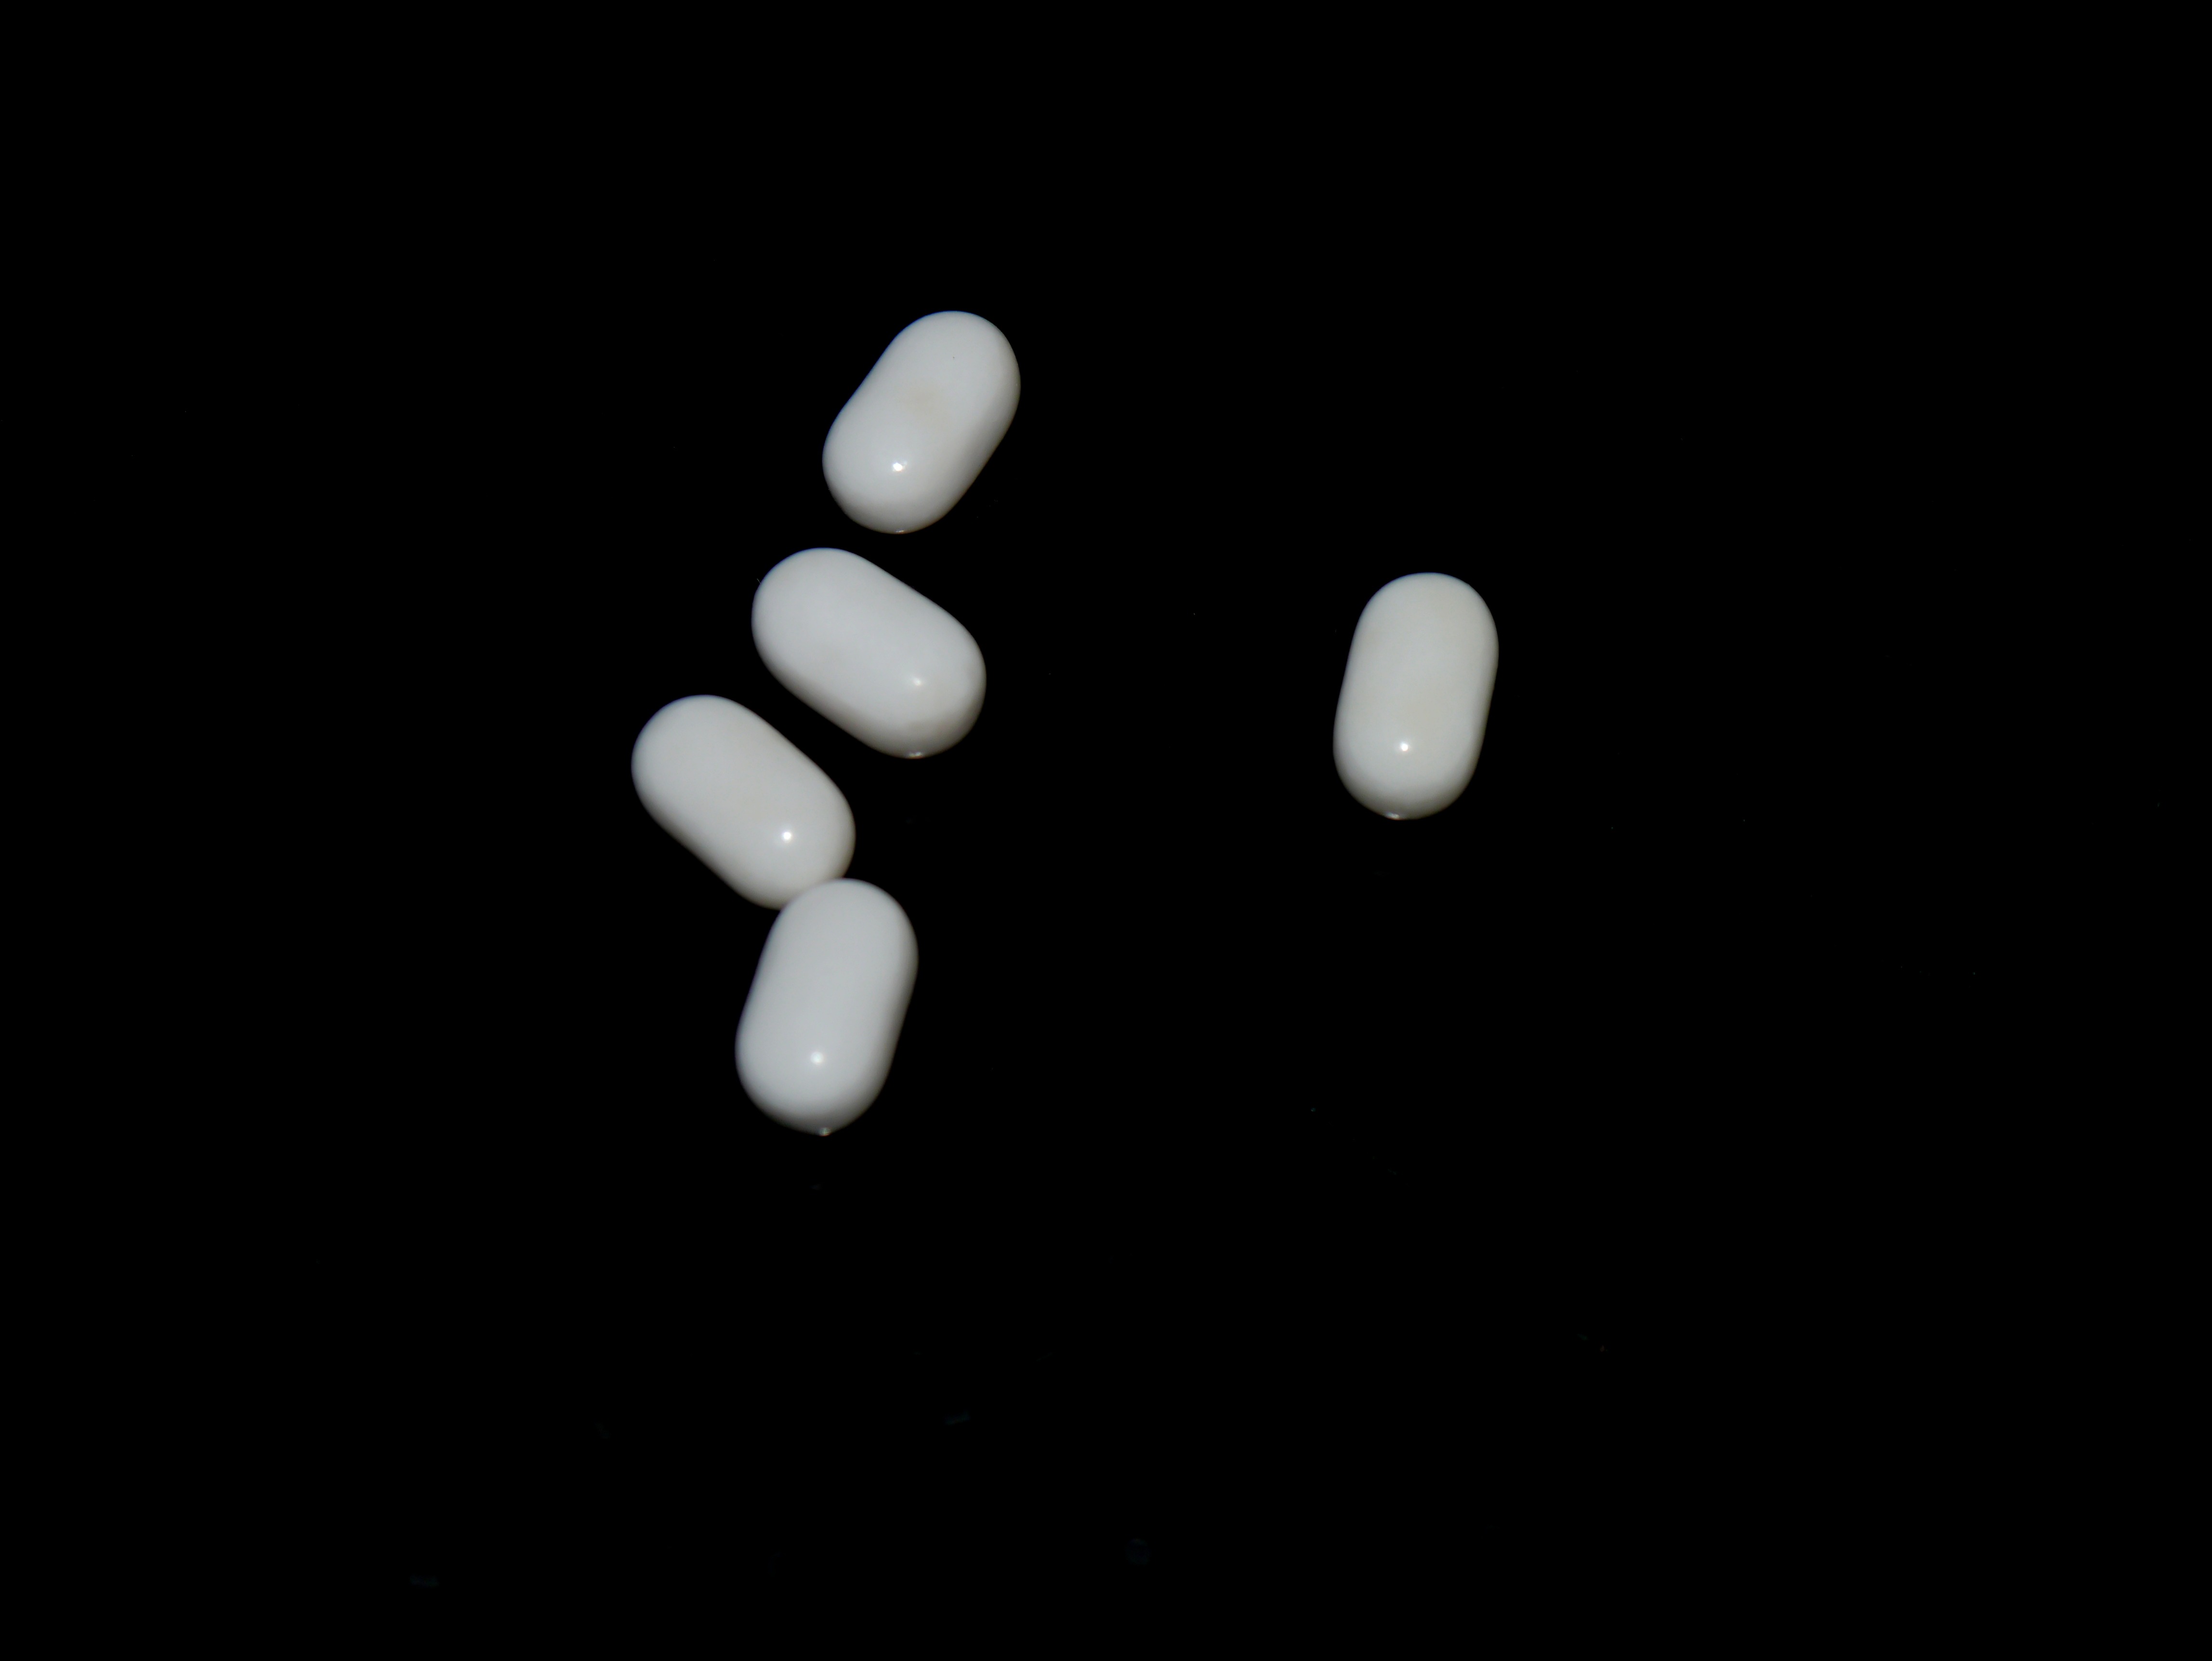
light, white, medicine, lighting, circle, heal, sphere, pills, shape, tablets, macro photography